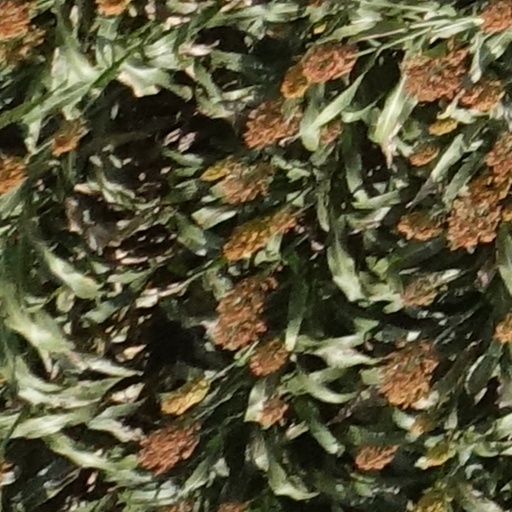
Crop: sorghum